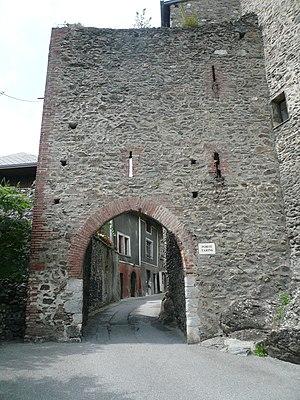
La guerre franco-savoyarde de 1600-1601 est un conflit qui oppose, en 1600, le duché de Savoie de Charles-Emmanuel et la France d'Henri IV et qui se termine en 1601 par le traité de Lyon favorable à la France.
Cet article recense les monuments historiques situés dans le département de la Savoie, en France.